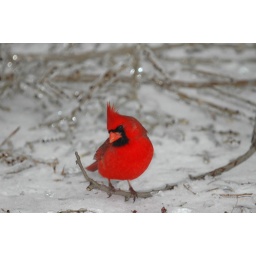
A bright red male cardinal perched on a small twig in the snow.